Virginia P. Clagett

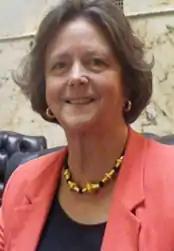

Virginia Lawrence (Parker) Clagett (born 18 Jul 1943) is an American politician from Maryland and a member of the Democratic Party. She served in the Maryland House of Delegates, representing Maryland's District 30 in Anne Arundel County, until her 4th term ended in December 2010. A proven vote-getter for decades, she lost re-election in November 2010 to Delegate Herbert H. McMillan. Clagett is a member of the Marlborough Hunt Club, a local Fox Hunt in Southern Maryland .